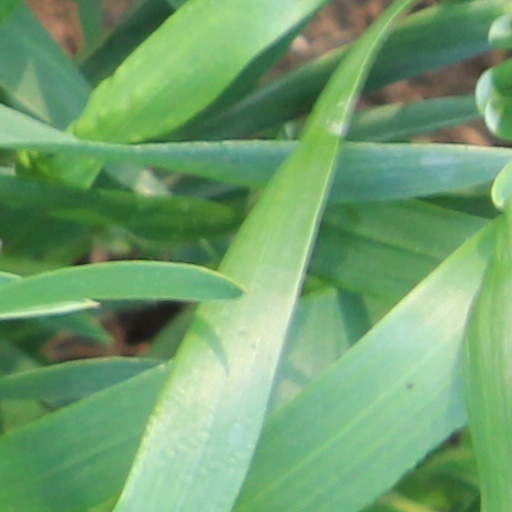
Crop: wheat